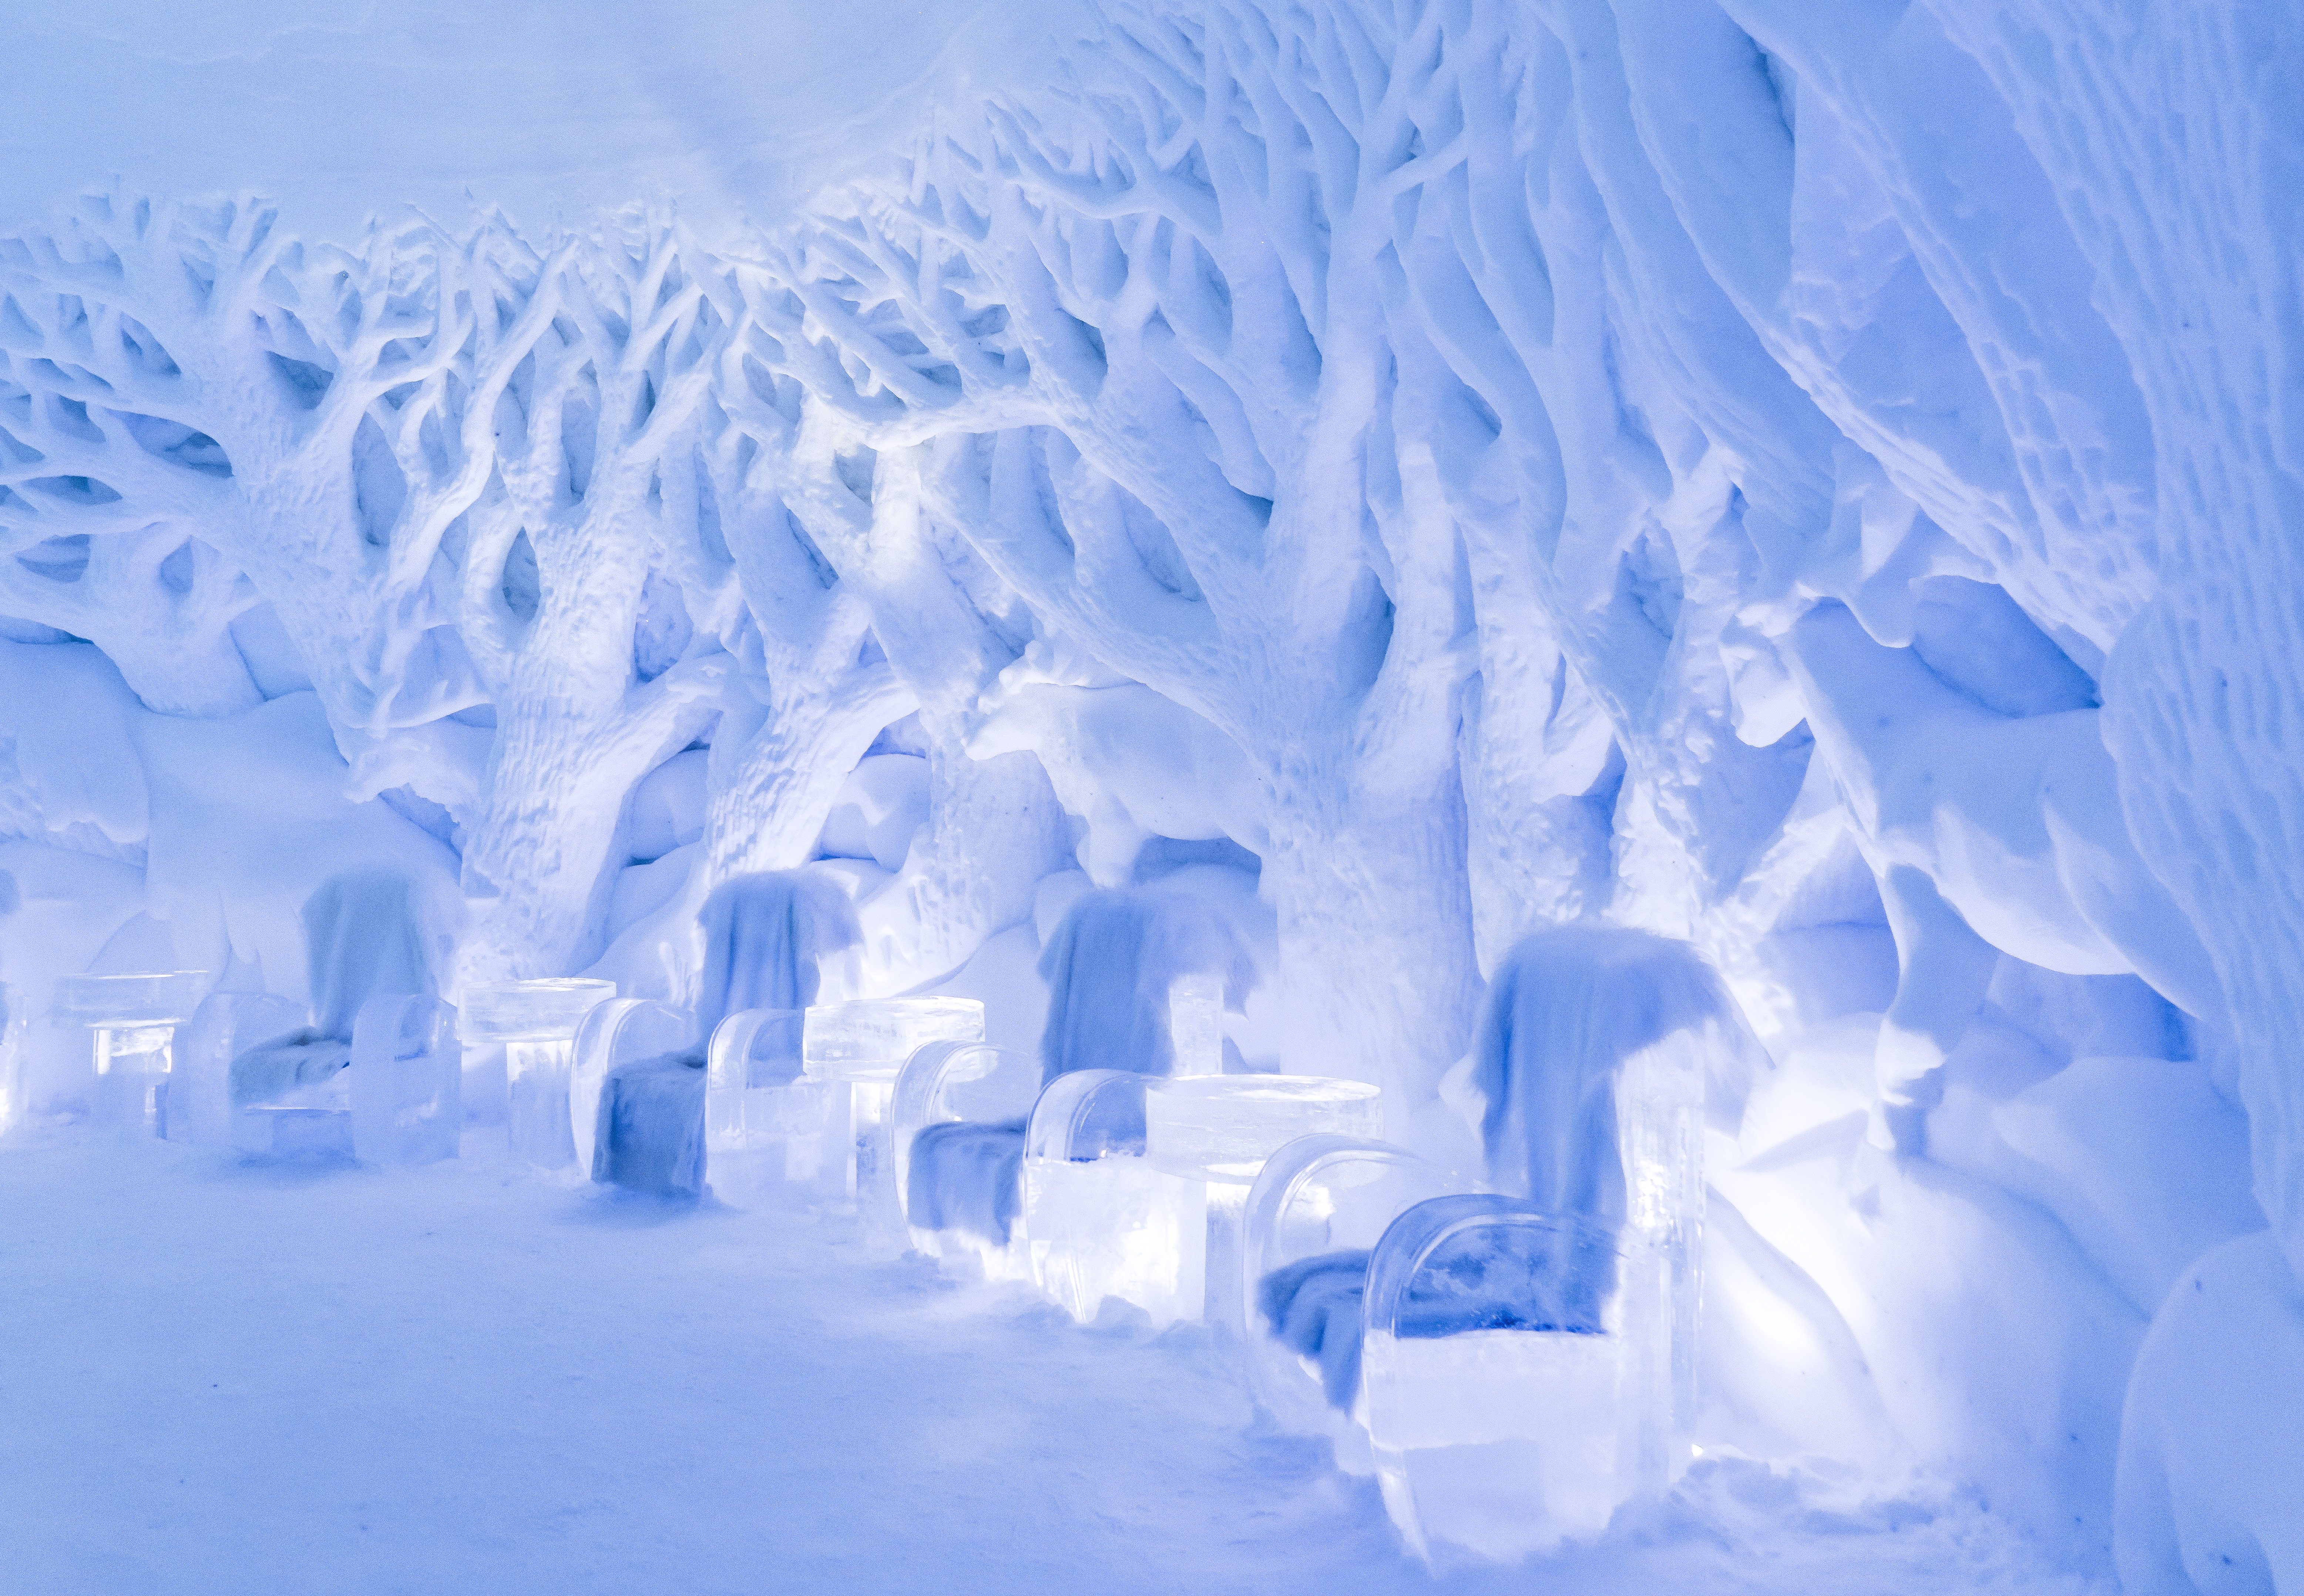
landscape, nature, snow, winter, formation, europe, ice, arctic, iceberg, mountains, melting, norway, scandinavia, freezing, arctic ocean, kirkenes, ice sculptures, glacial landform, ice cap, ice cave, sea ice, polar ice cap, ice bar, snowhotel